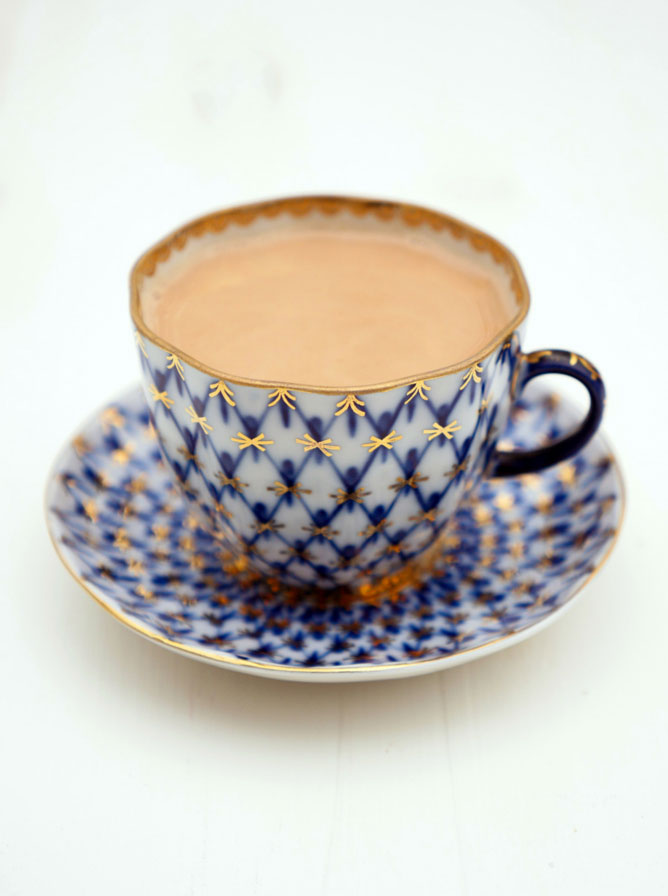
Dish: chai